Keio–Waseda rivalry

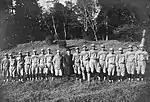
Waseda Univ. baseball team 1911

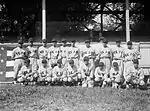
Keio Univ. baseball team 1928–1929

The , also known as the KO–Waseda rivalry, is a college rivalry between two universities located in Tokyo, Japan: Waseda University and Keio University. Waseda University also has a close relationship with Meiji University, and the sports competition between these two universities is known as Someisen. These schools are regarded as the most prestigious private universities in Japan. The rivalry dates back to the introduction of baseball in Japan during the Meiji period (1868–1912). In Keio University, it is called Keisōsen, too. In the 20th century, the Waseda–Keio rivalry served as a model for the Korea University-Yonsei University rivalry.